Chris Walrus Dalzell

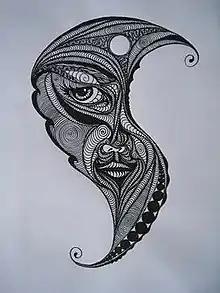
Spiraleyes art

Chris Walrus Dalzell (born 1986 or 1987) is an Australian artist and wizard from Canberra who is most known for a style he calls Spiraleyes, as well as his contributions to Art, Not Apart, his Spider Web street art, which he paints in public places on a clear wall of pallet wrap stretched between street poles, and various other art projects.